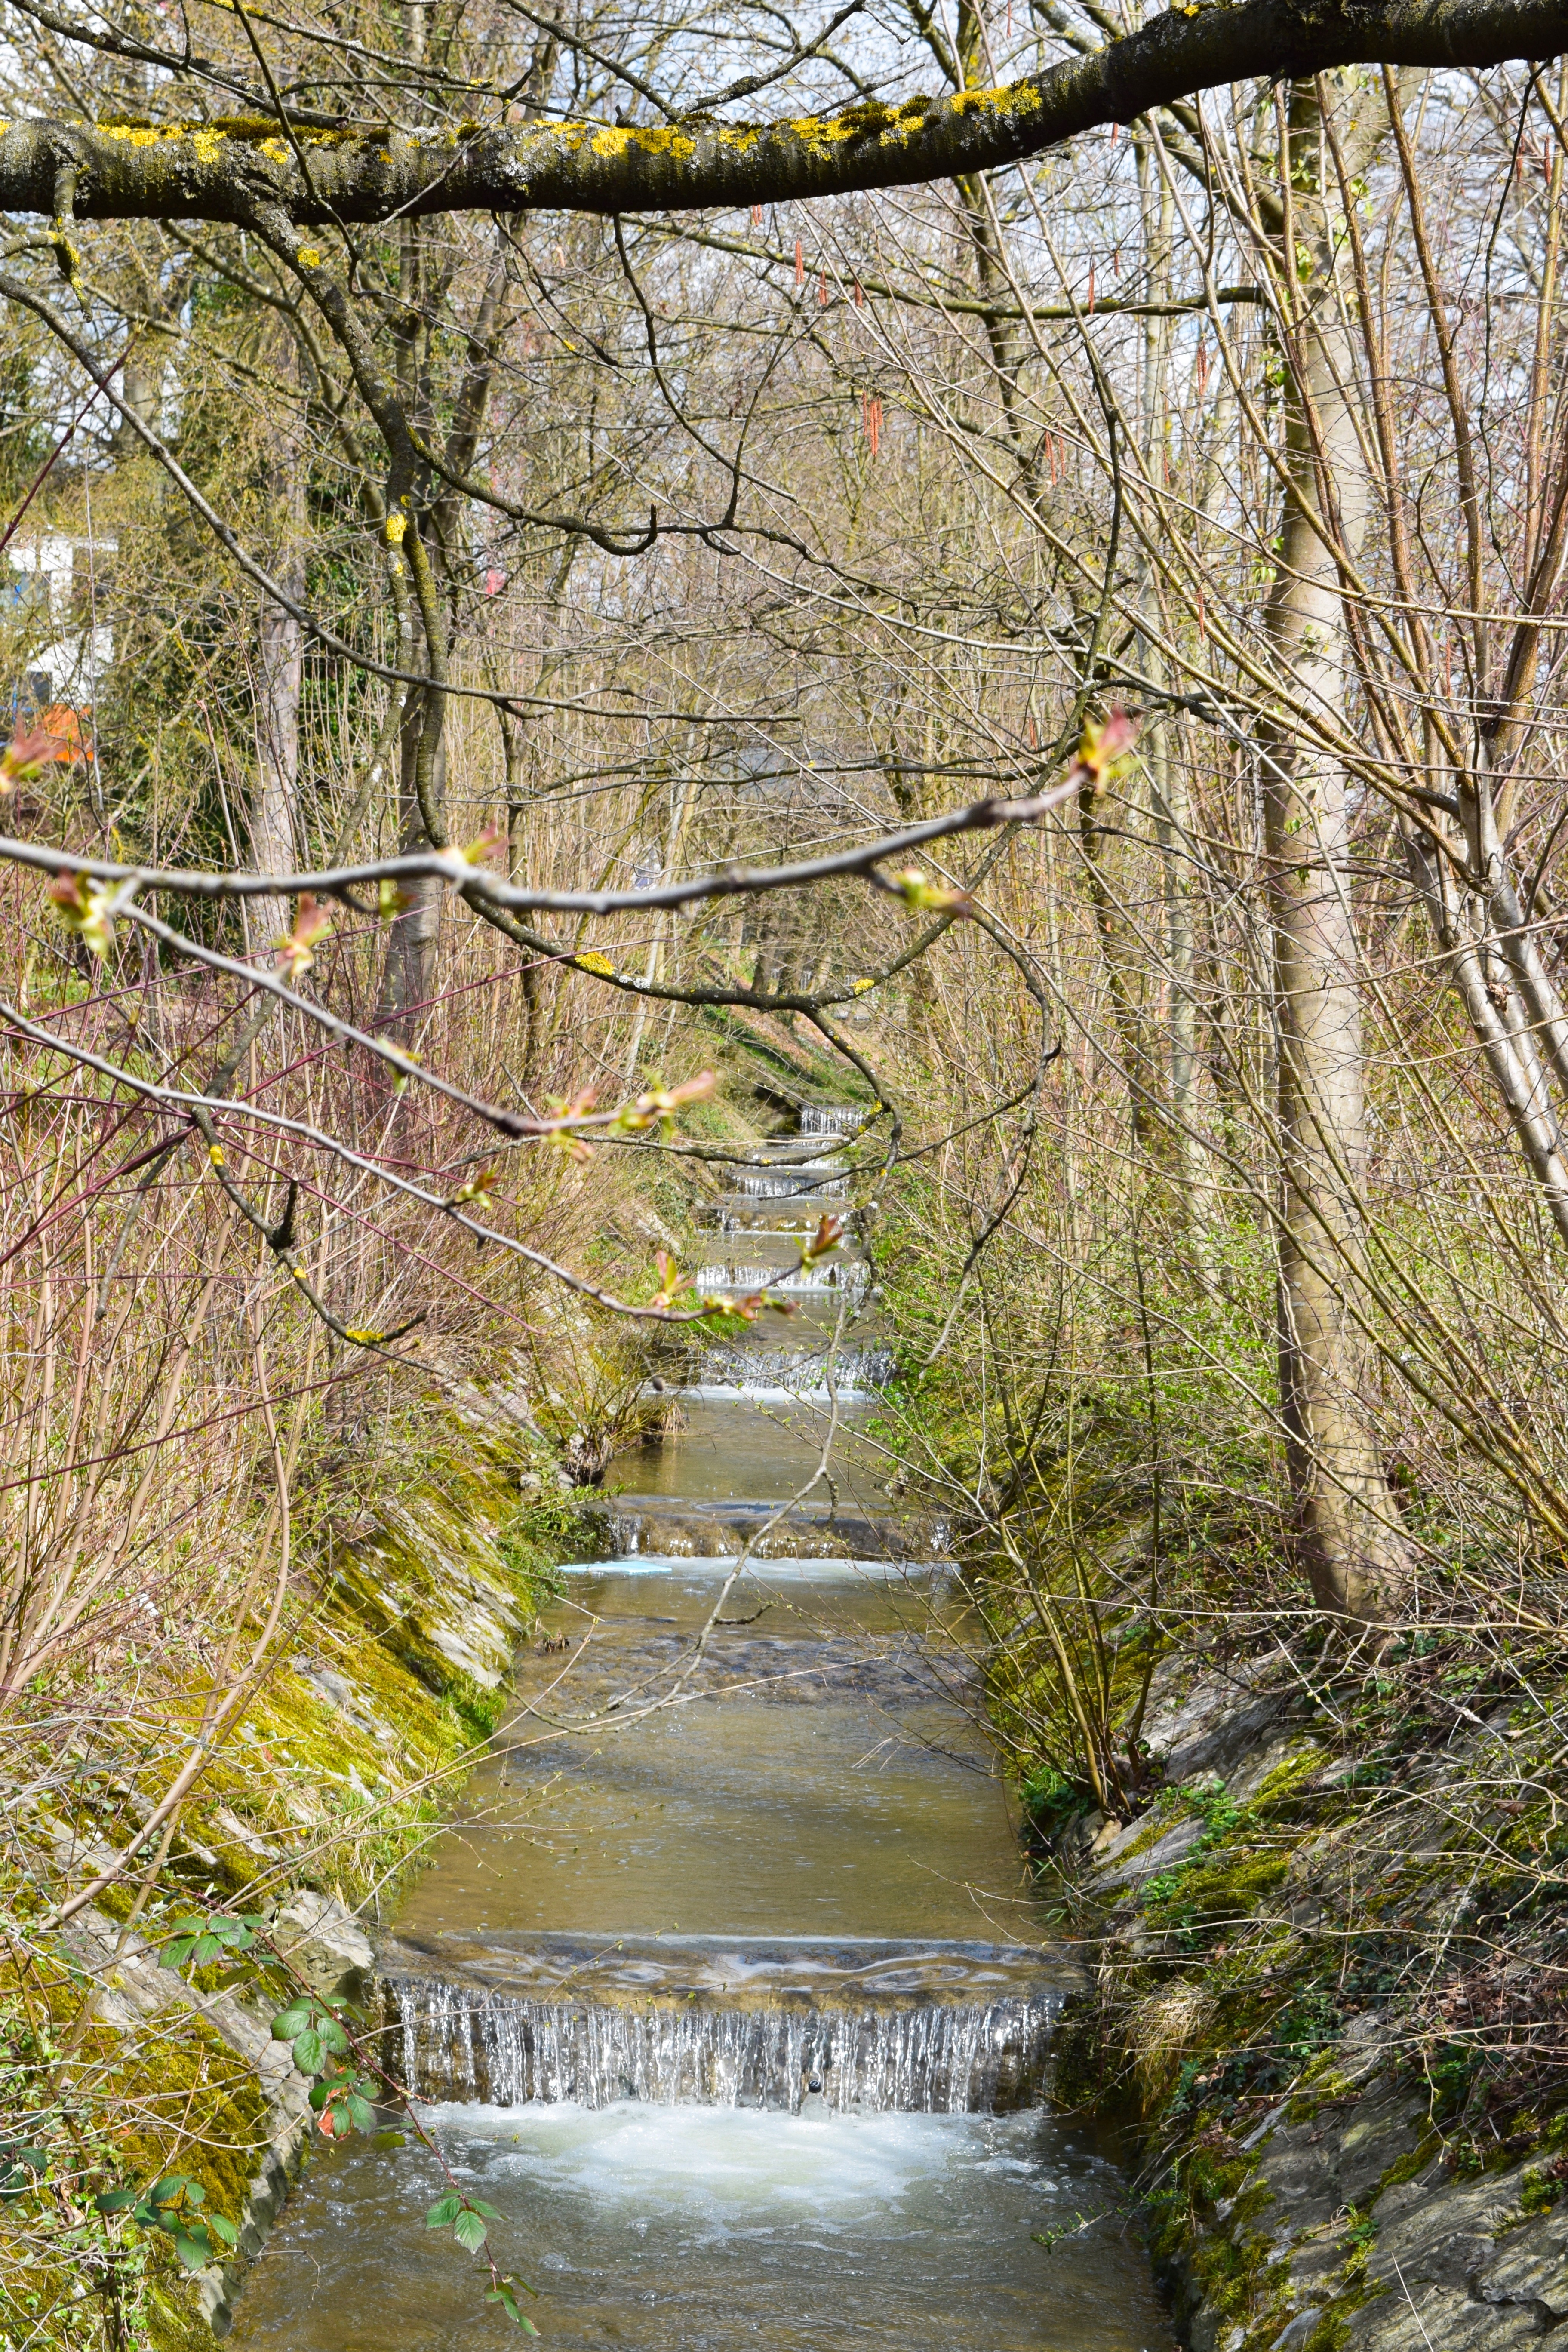
tree, water, nature, forest, creek, branch, bridge, leaf, flower, river, stream, spring, autumn, waterway, woodland, bach, water feature, gradually